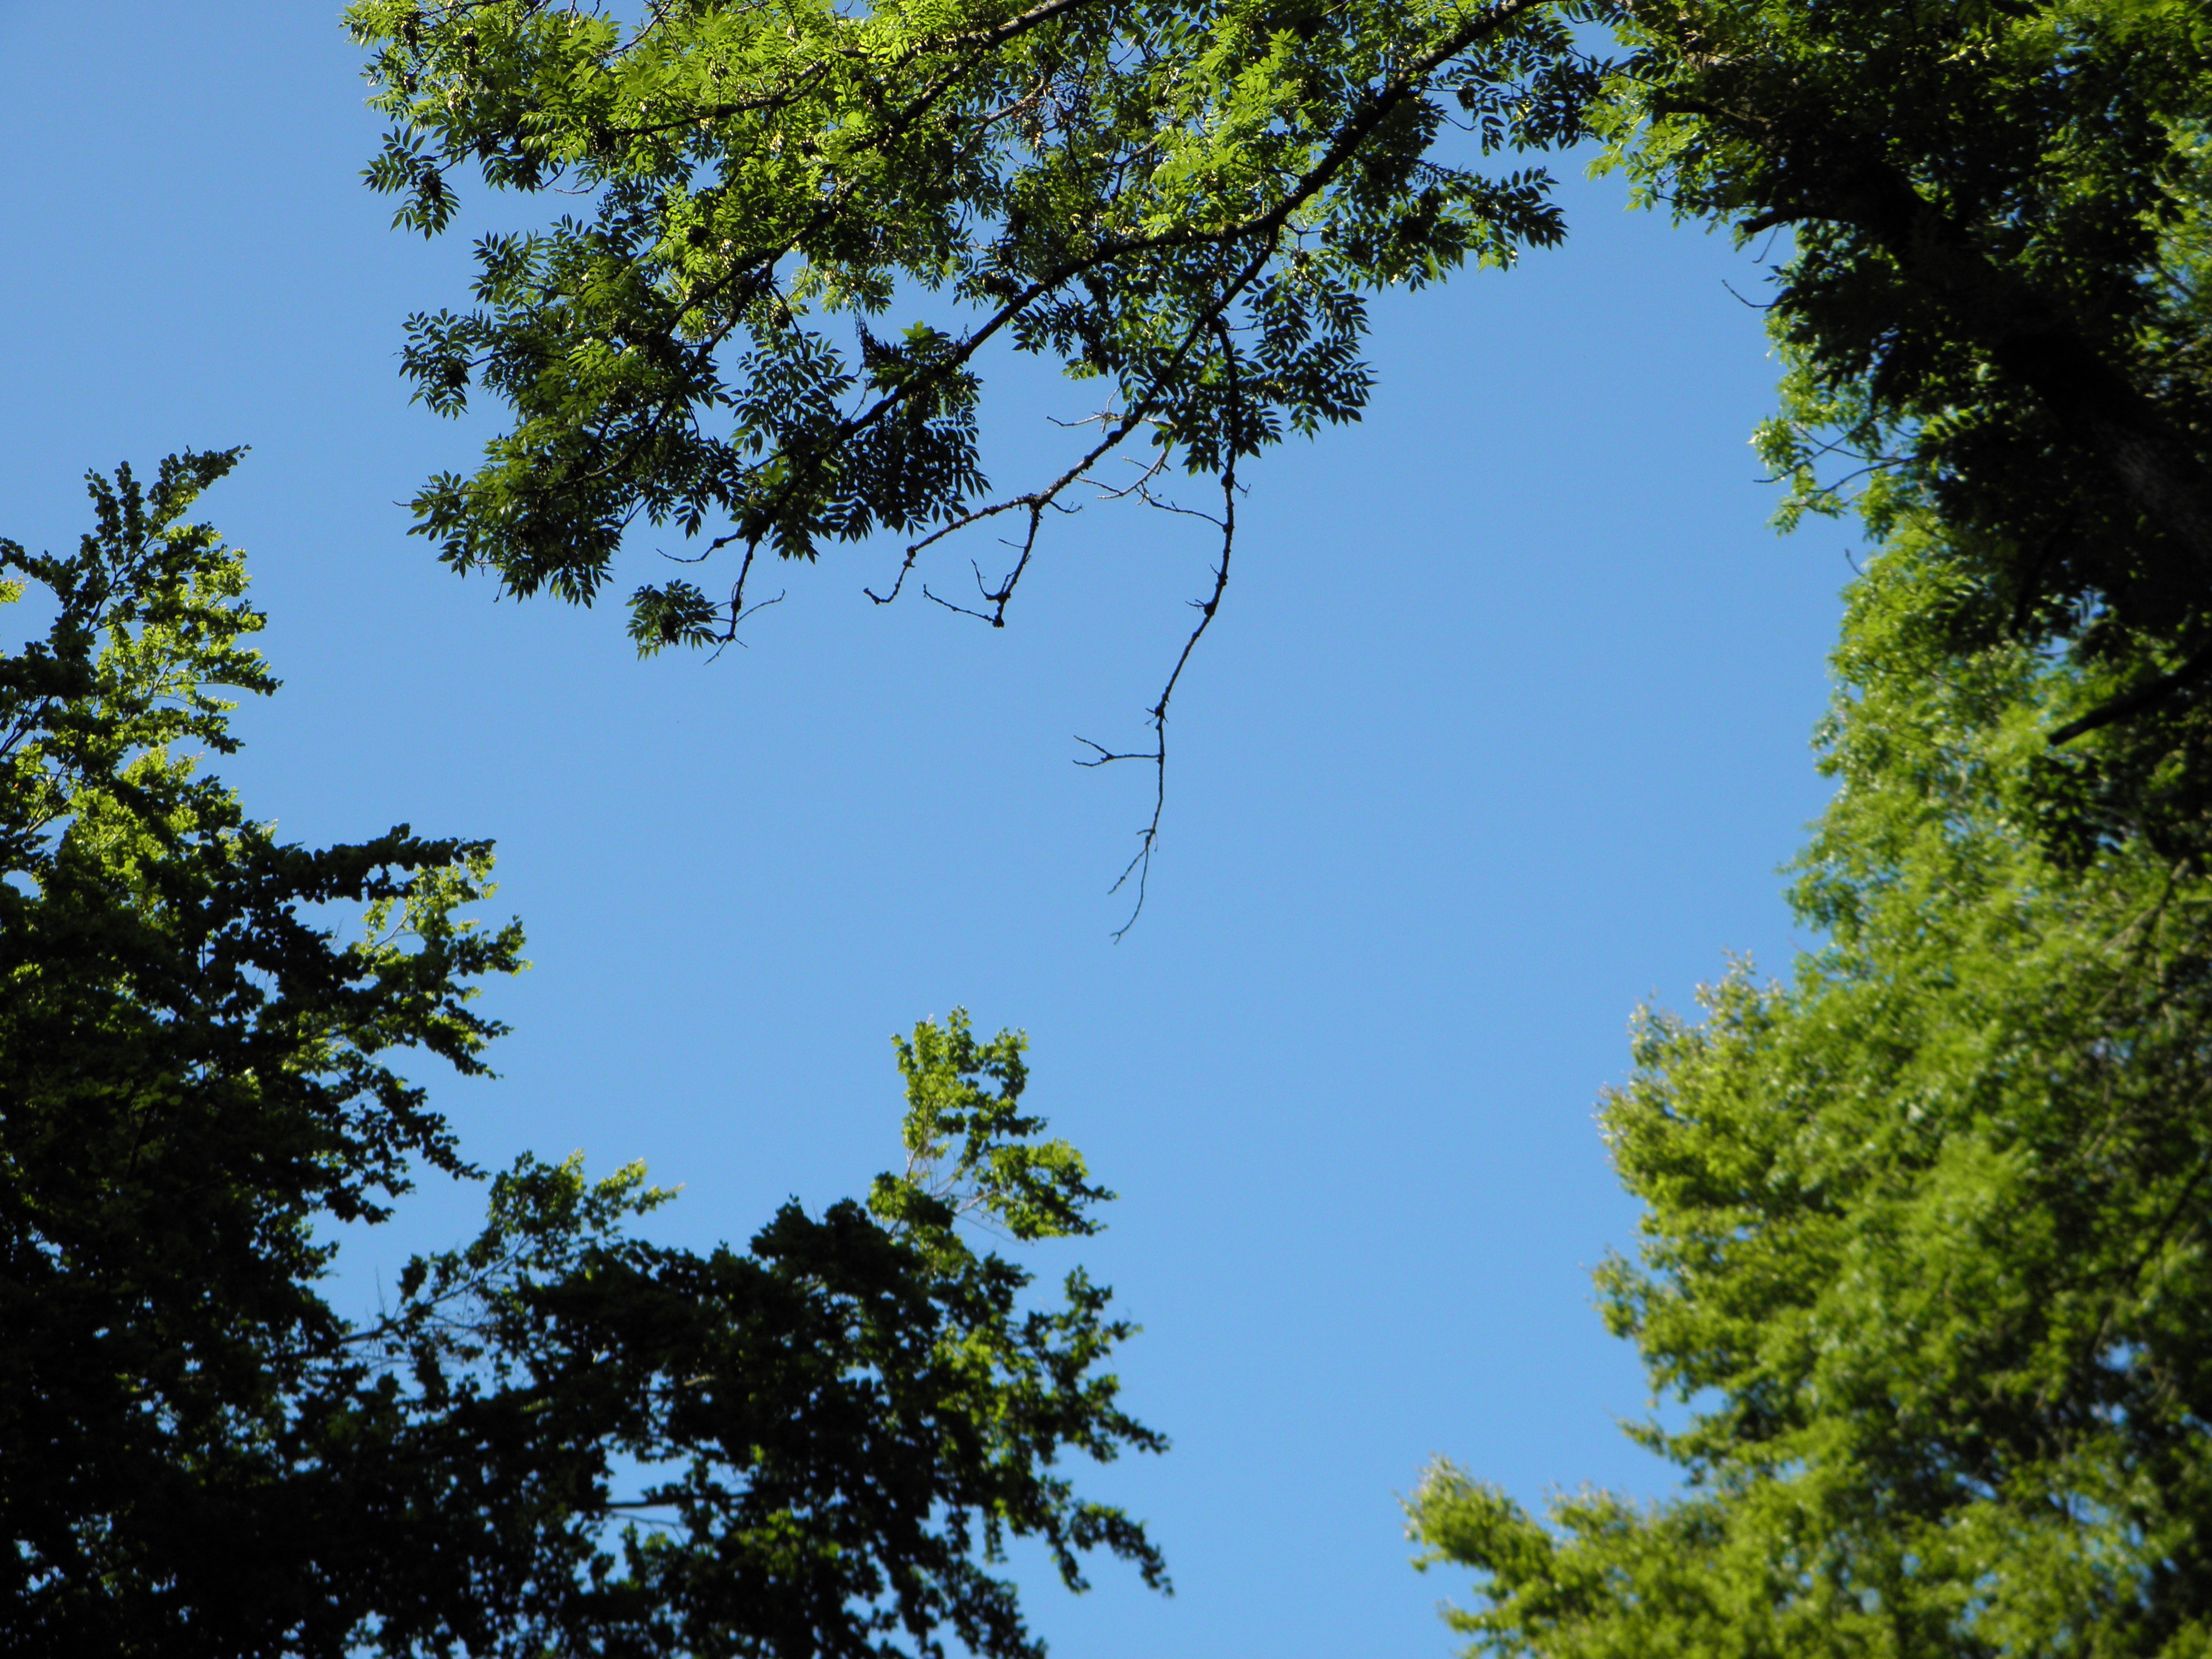
tree, nature, forest, branch, plant, sky, sunlight, leaf, flower, jungle, botany, blue, flora, trees, leaves, vegetation, rainforest, woodland, habitat, ecosystem, sunbeam, biome, natural environment, woody plant, land plant